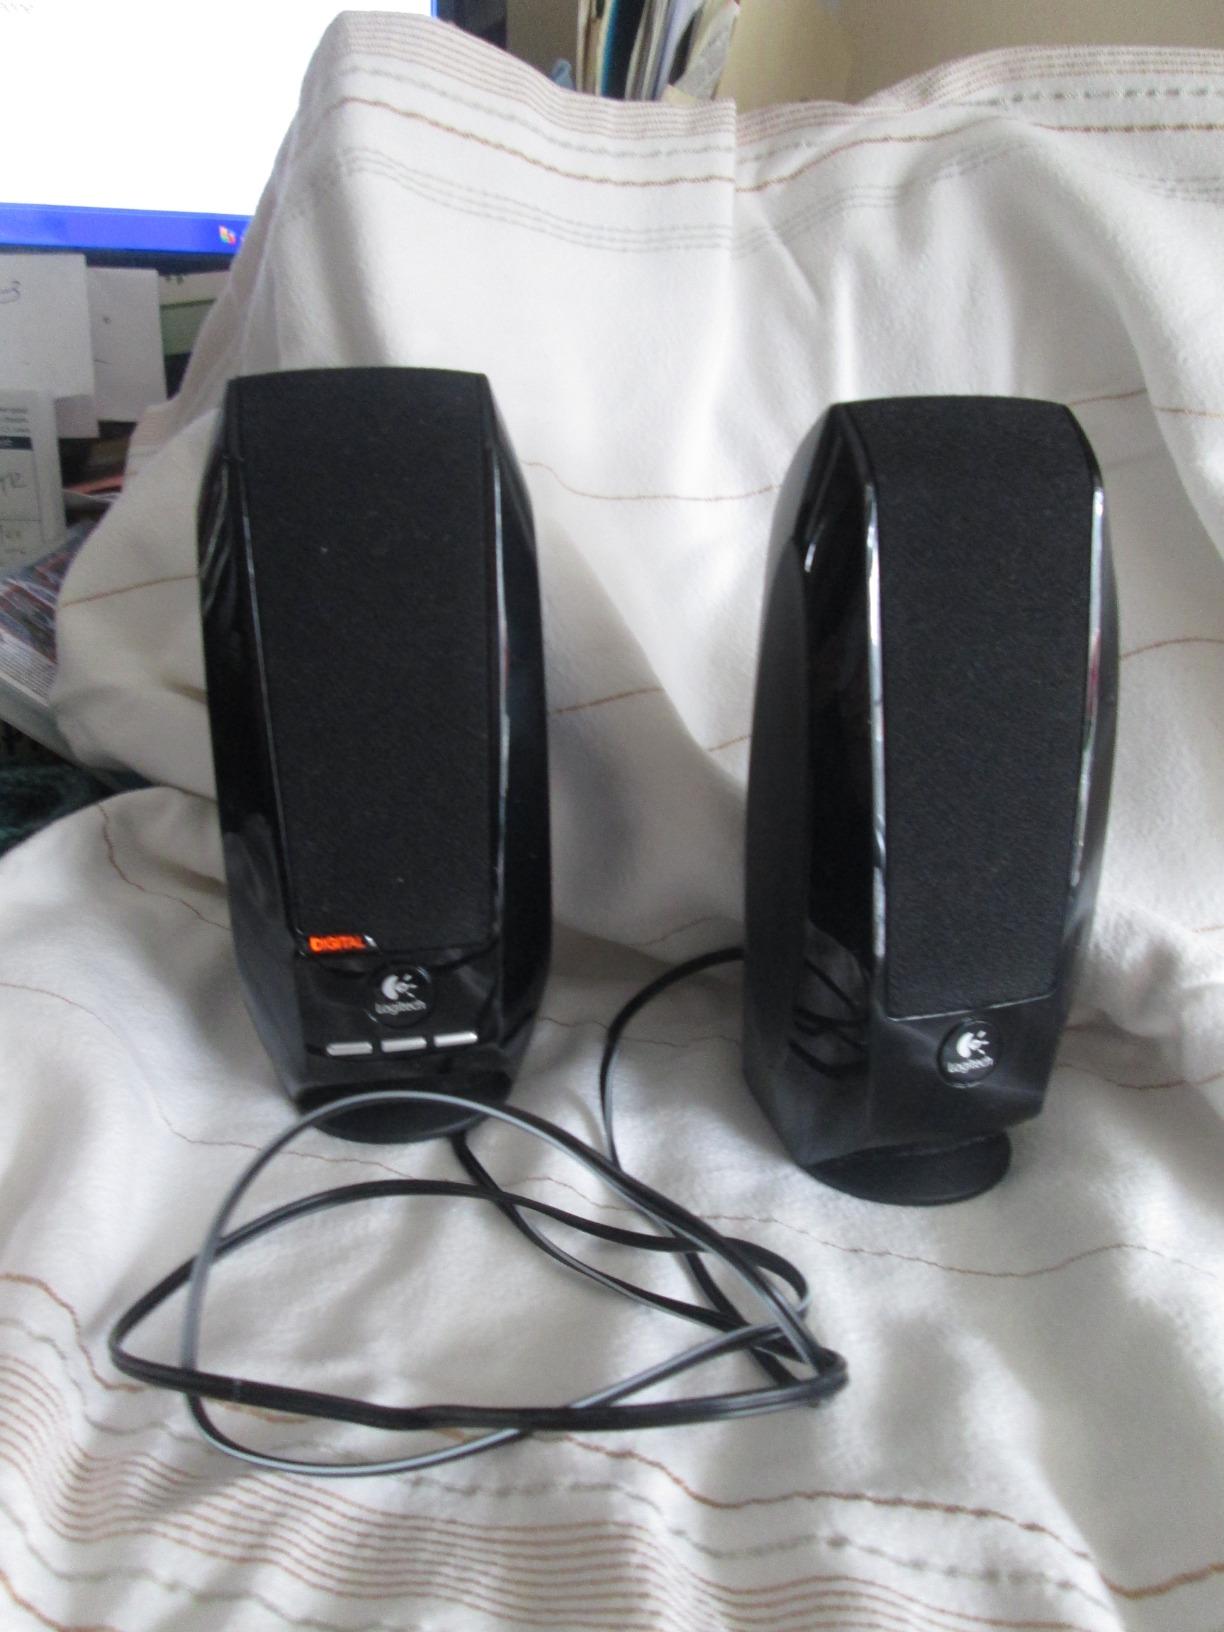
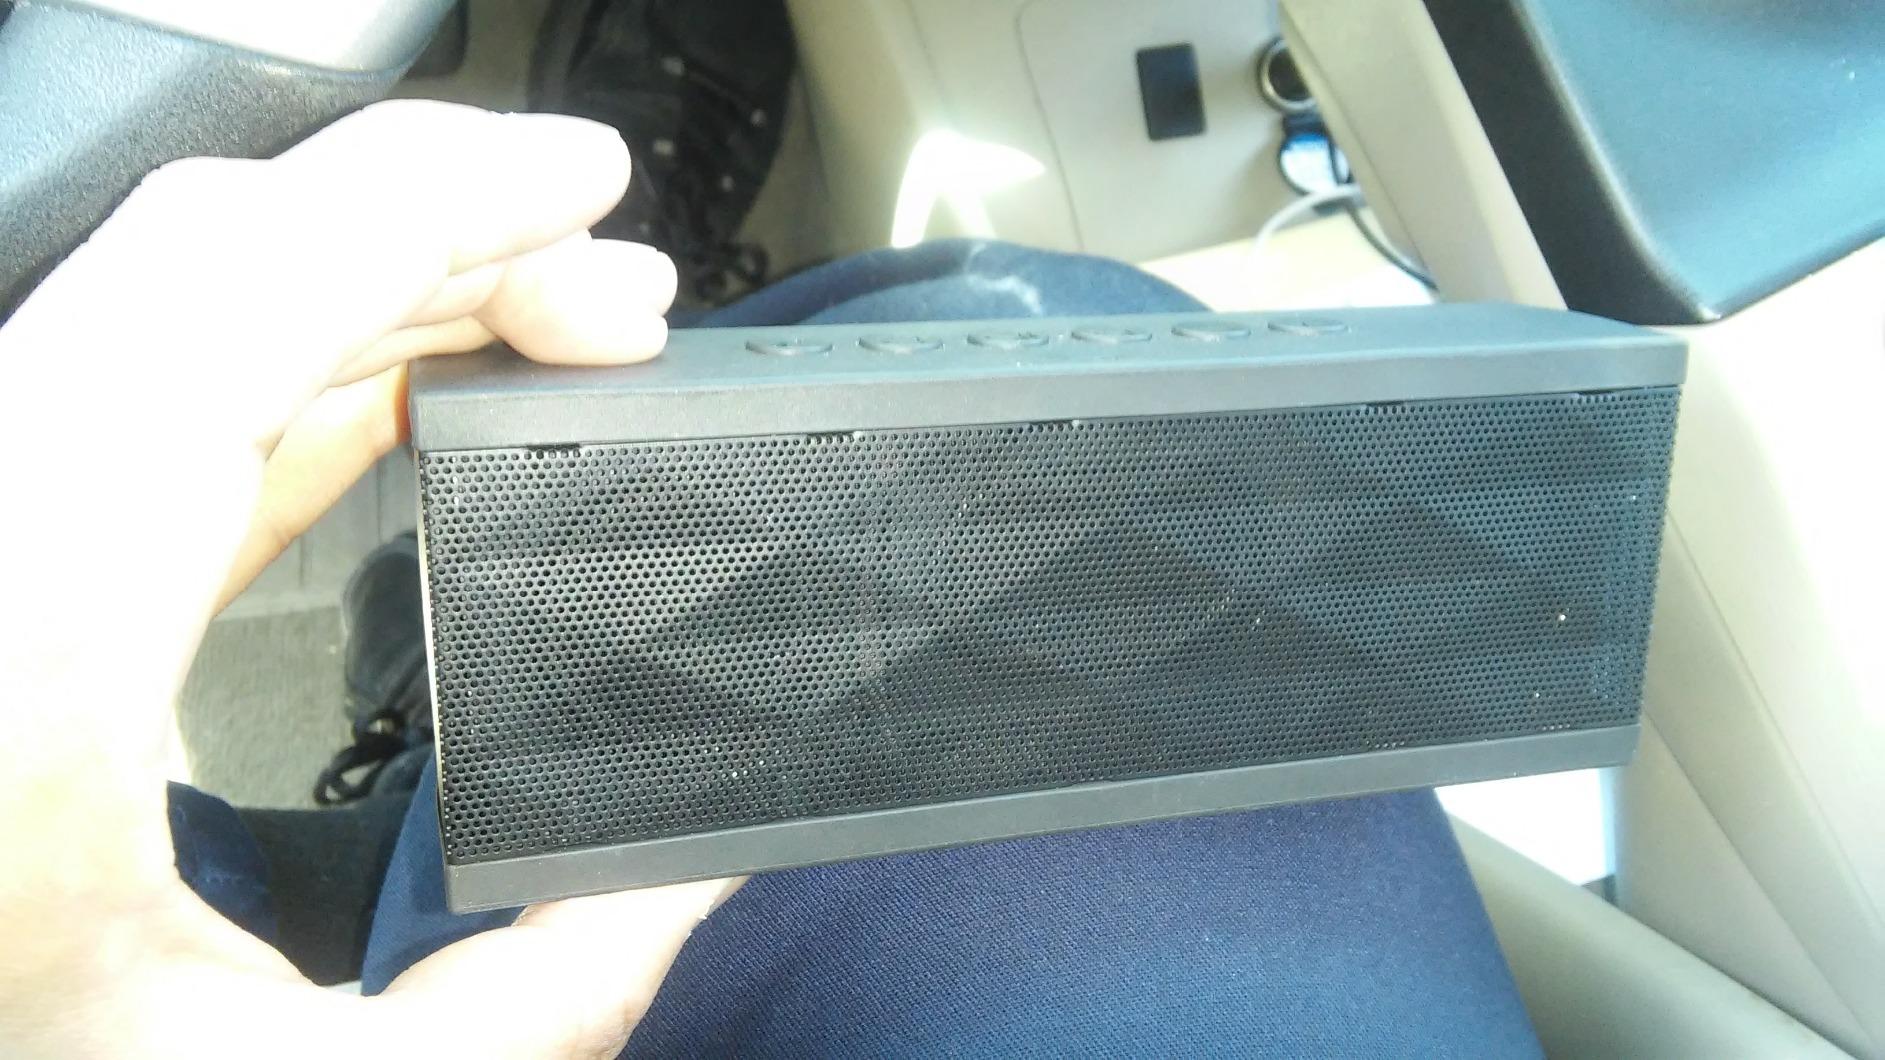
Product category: speaker
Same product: no